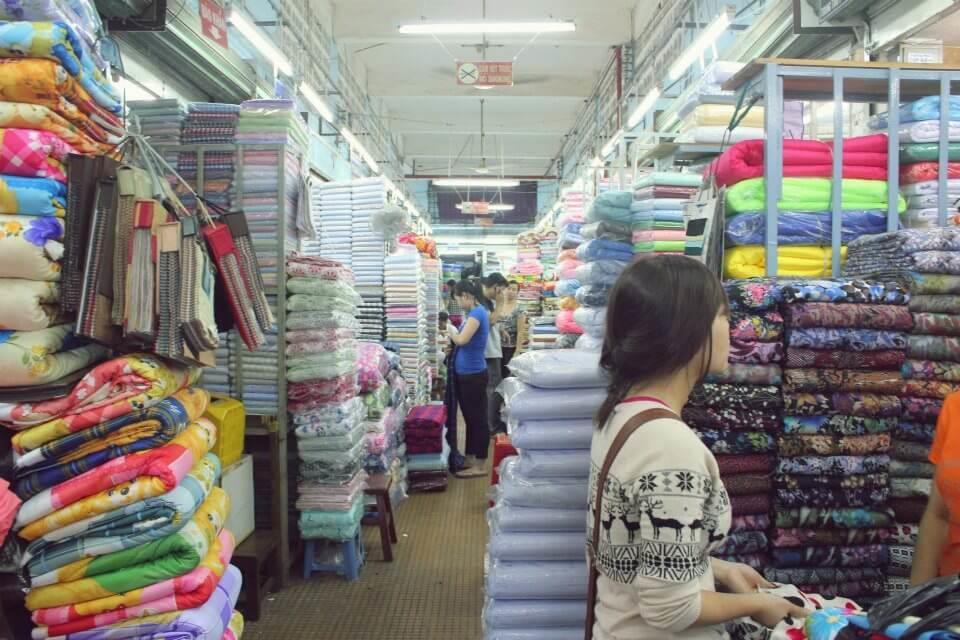
có một số người đang mua hàng ở các quầy hàng bán chăn